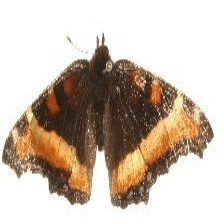
Species: MILBERTS TORTOISESHELL
Butterfly family (ImageNet category): admiral